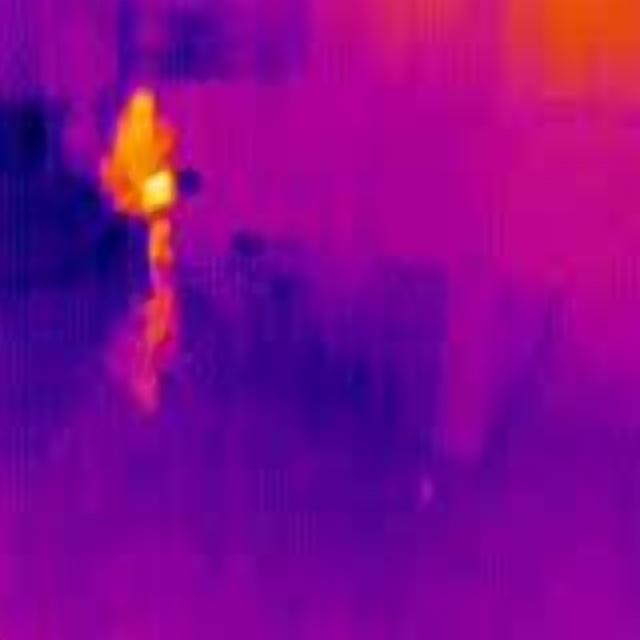
Detected objects:
label: person